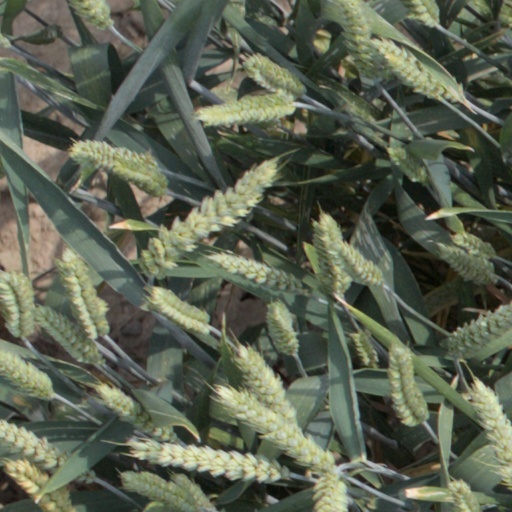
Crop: wheat